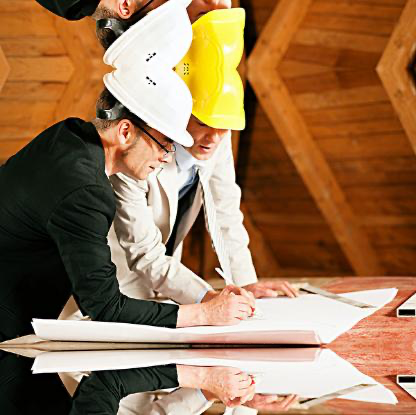
Objects in the image:
label: helmet
label: helmet
label: helmet
label: helmet